Alan Moore

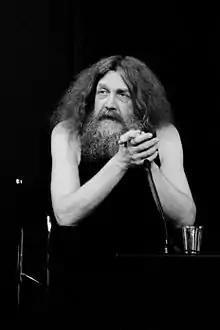
Moore at the Institute of Contemporary Arts in 2009

With many of the stories he had planned for America's Best Comics brought to an end, and with his increasing dissatisfaction with how DC Comics were interfering with his work, he decided to once more pull out of the comics mainstream. In 2005, he remarked that "I love the comics medium. I pretty much detest the comics industry. Give it another 15 months, I'll probably be pulling out of mainstream, commercial comics." The only ABC title continued by Moore was "The League of Extraordinary Gentlemen"; after cutting ties with DC he launched the new "League" saga, "", in a co-publishing partnership of Top Shelf Productions and Knockabout Comics, the first part, titled "1910" released in 2009, the second, titled "1969", released in 2011, and the third, titled "2009", released in 2012. He continues to work with Kevin O'Neill on their "League of Extraordinary Gentlemen" spin-off, "", with three graphic novels published, "Heart of Ice", "The Roses of Berlin", and "River of Ghosts".